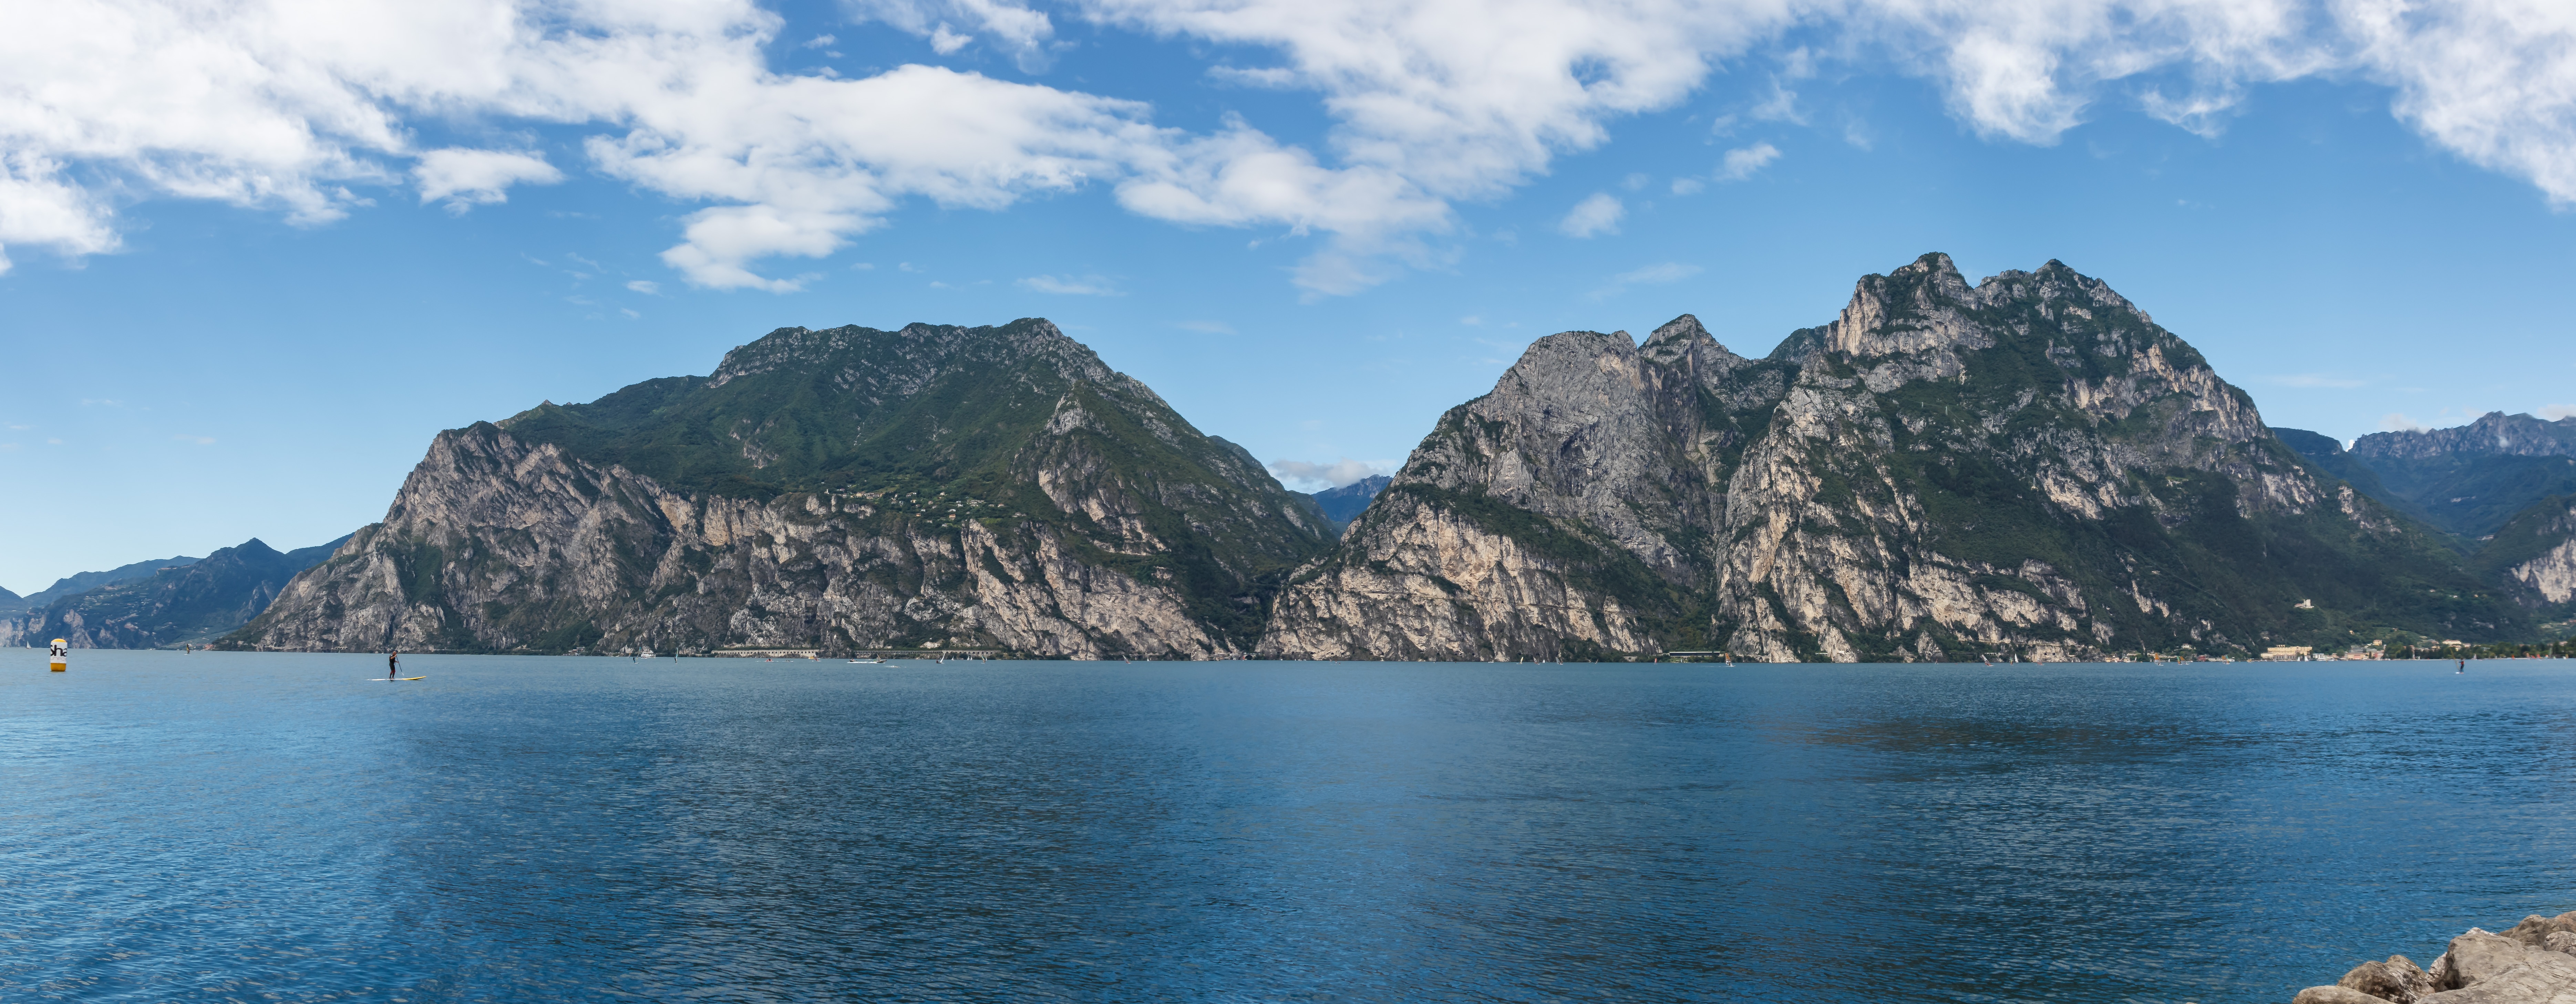
landscape, sea, nature, mountain, lake, view, mountain range, panorama, bay, italy, fjord, garda, mountains, loch, cape, landform, geographical feature, glacial landform